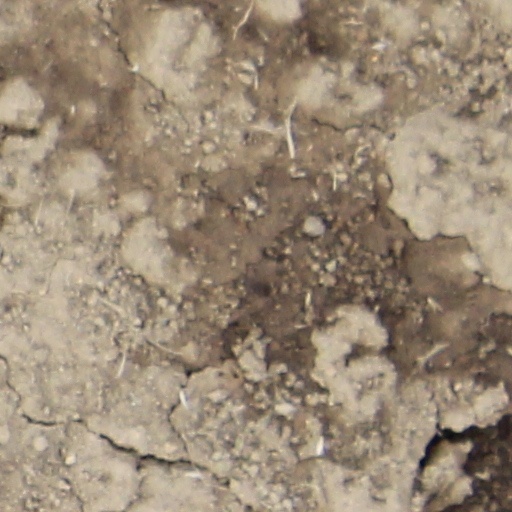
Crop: wheat